Dip-pen nanolithography

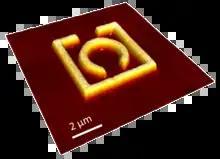
Gold on silicon metastructure fabricated with top-down DPN methods

A heated probe tip version of Dip Pen Lithography has also been demonstrated, thermal Dip Pen Lithography (tDPL), to deposit nanoparticles. Semiconductor, magnetic, metallic, or optically active nanoparticles can be written to a substrate via this method. The particles are suspended in a Poly(methyl methacrylate) (PMMA) or equivalent polymer matrix, and heated by the probe tip until they begin to flow. The probe tip acts as a nano-pen, and can pattern nanoparticles into a programmed structure. Depending on the size of the nanoparticles, resolutions of 78–400 nm were attained. An O plasma etch can be used to remove the PMMA matrix, and in the case of Iron Oxide nanoparticles, further reduce the resolution of lines to 10 nm. Advantages unique to tDPL are that it is a maskless additive process that can achieve very narrow resolutions, it can also easily write many types of nanoparticles without requiring special solution preparation techniques. However there are limitations to this method. The nanoparticles must be smaller than the radius of gyration of the polymer, in the case of PMMA this is about 6 nm. Additionally, as nanoparticles increase in size viscosity increases, slowing the process. For a pure polymer deposition speeds of 200 μm/s are achievable. Adding nanoparticles reduces speeds to 2 μm/s, but is still faster than regular Dip Pen Lithography.